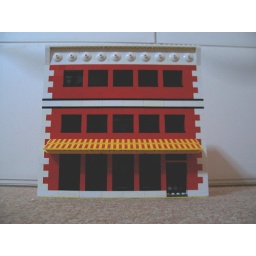
The red building in its entirety.